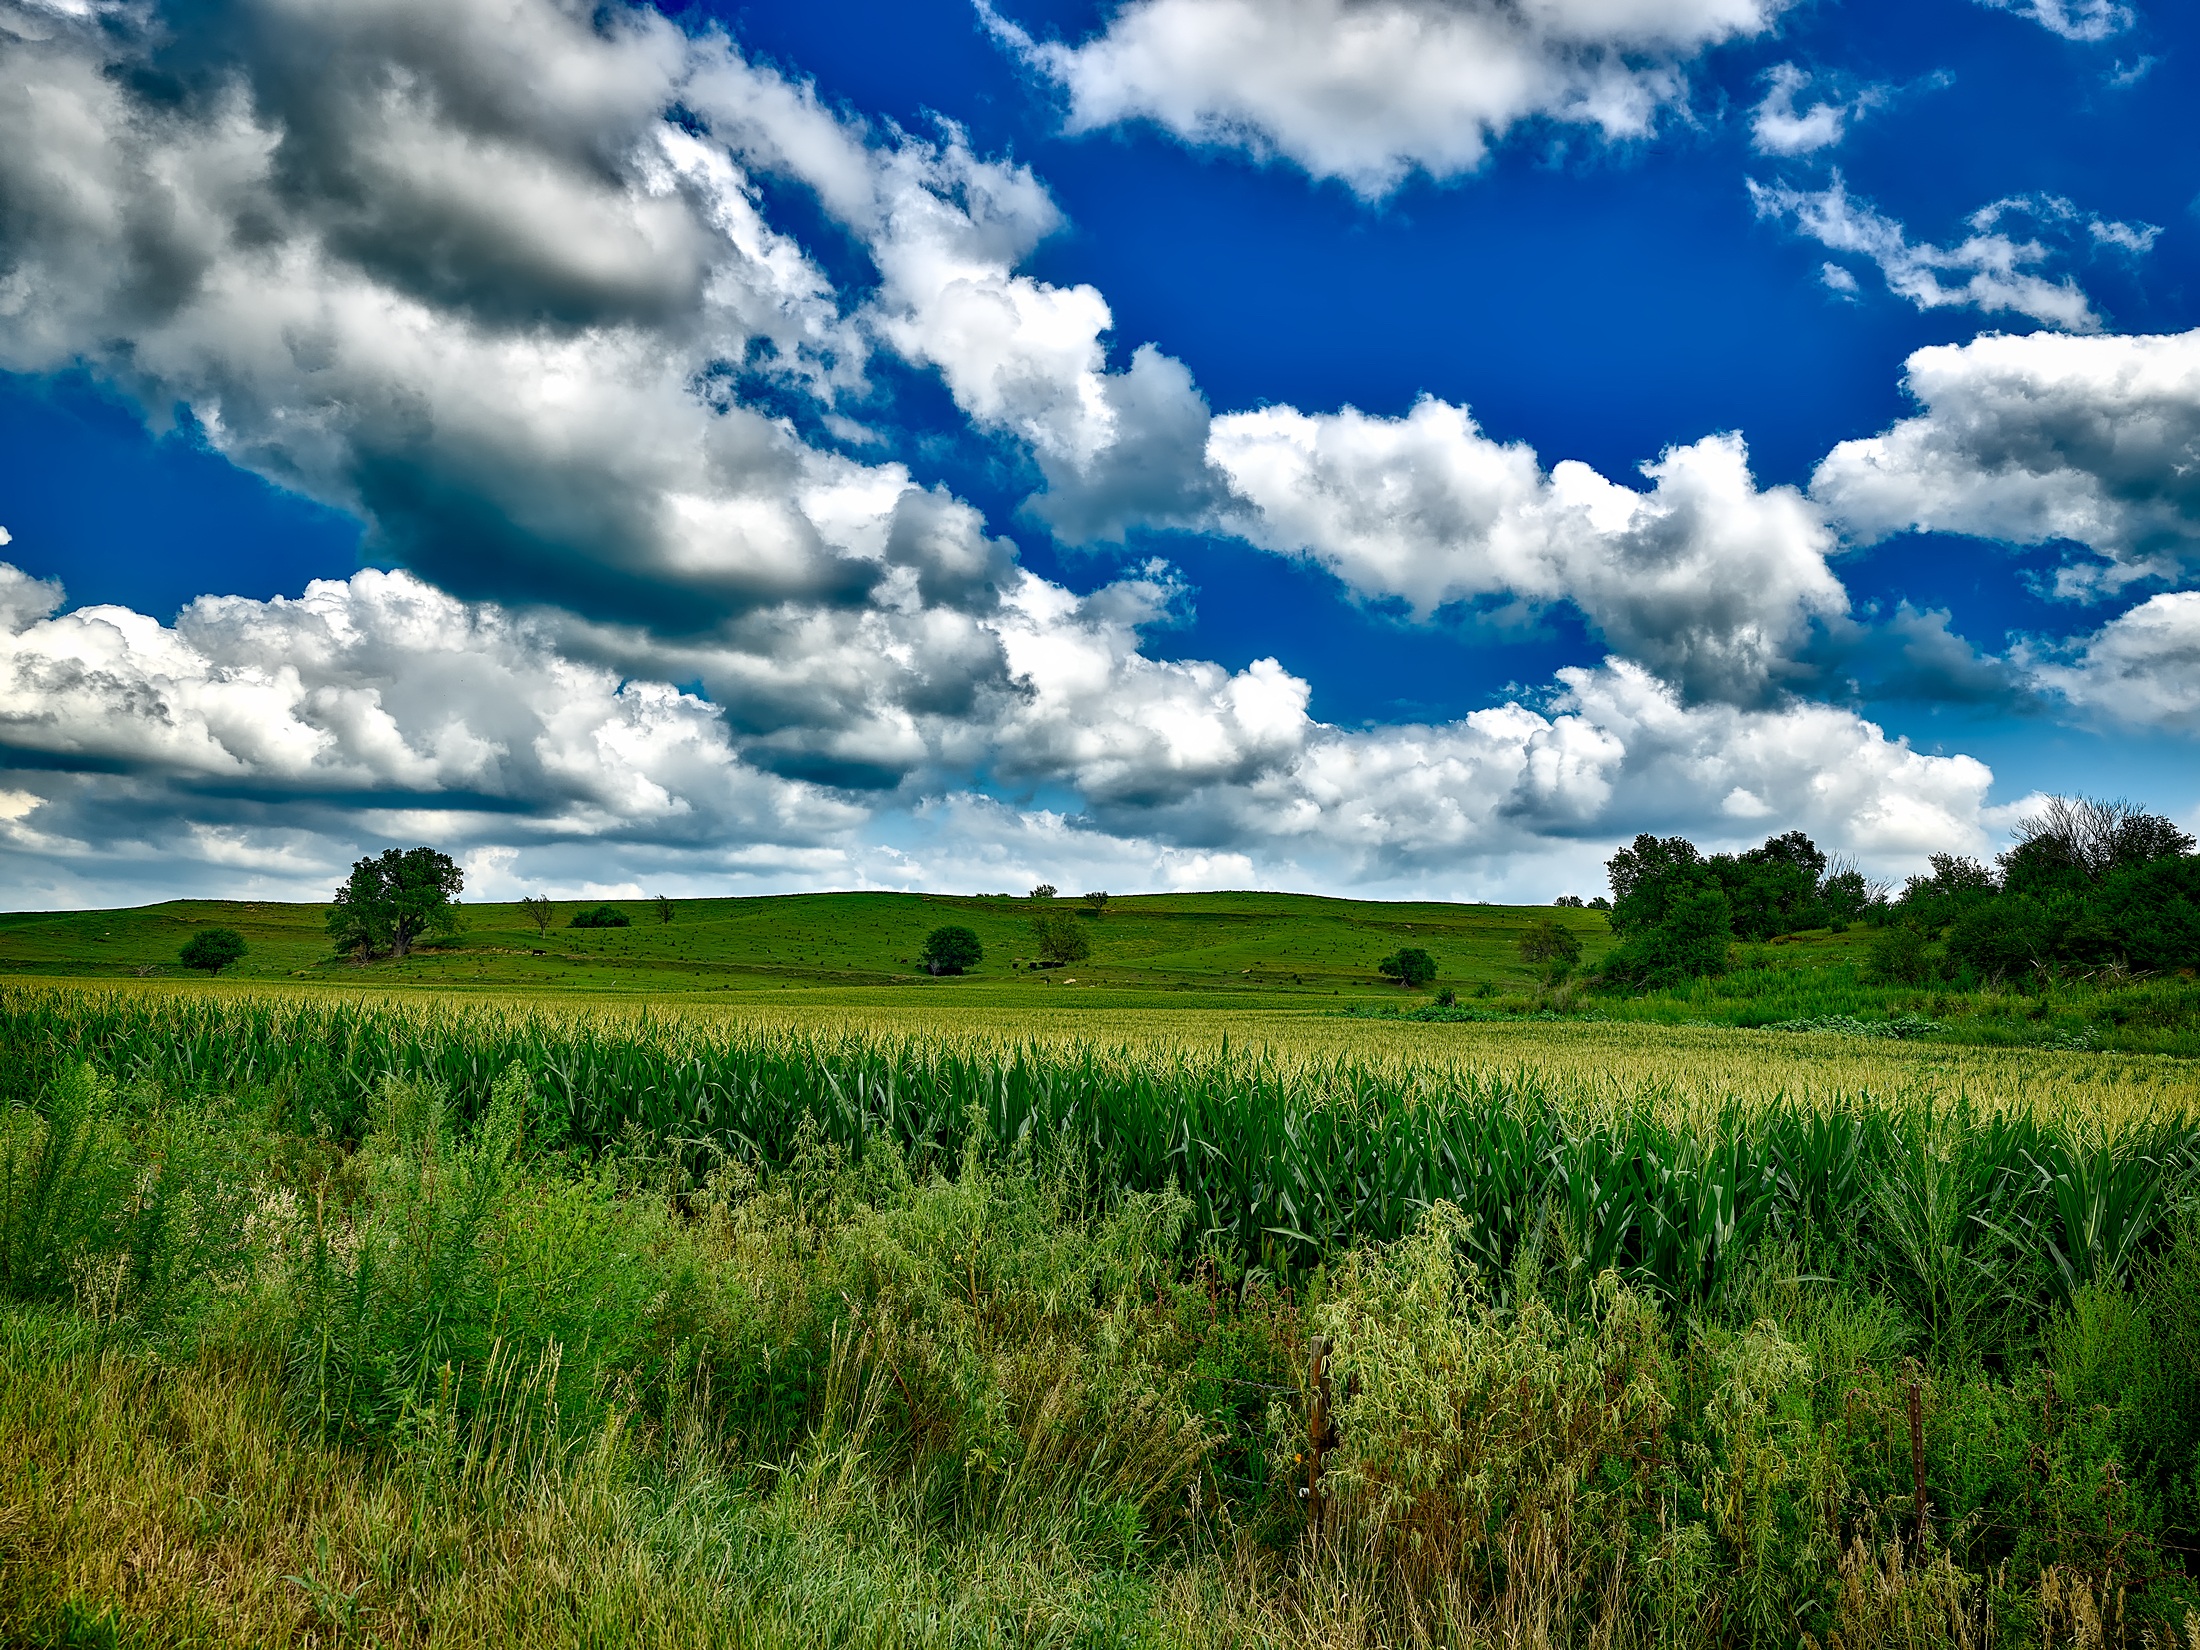
landscape, nature, grass, horizon, marsh, mountain, cloud, sky, field, farm, meadow, prairie, hill, country, summer, rural, crop, scenic, pasture, corn, agriculture, savanna, plain, outdoors, hills, hdr, clouds, grassland, picturesque, rolling, wetland, cornfield, plateau, iowa, pastoral, habitat, ecosystem, steppe, rural area, natural environment, geographical feature, grass family